Steffen Hofmann

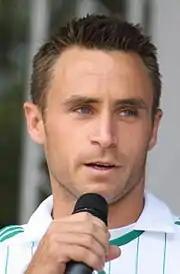
Hofmann in 2008

Steffen Hofmann (born 9 September 1980) is a German football coach and a former player, who played most of his career for SK Rapid Wien of the Austrian Bundesliga. He played as an attacking midfielder. He works as a sports coordinator for Rapid Wien.